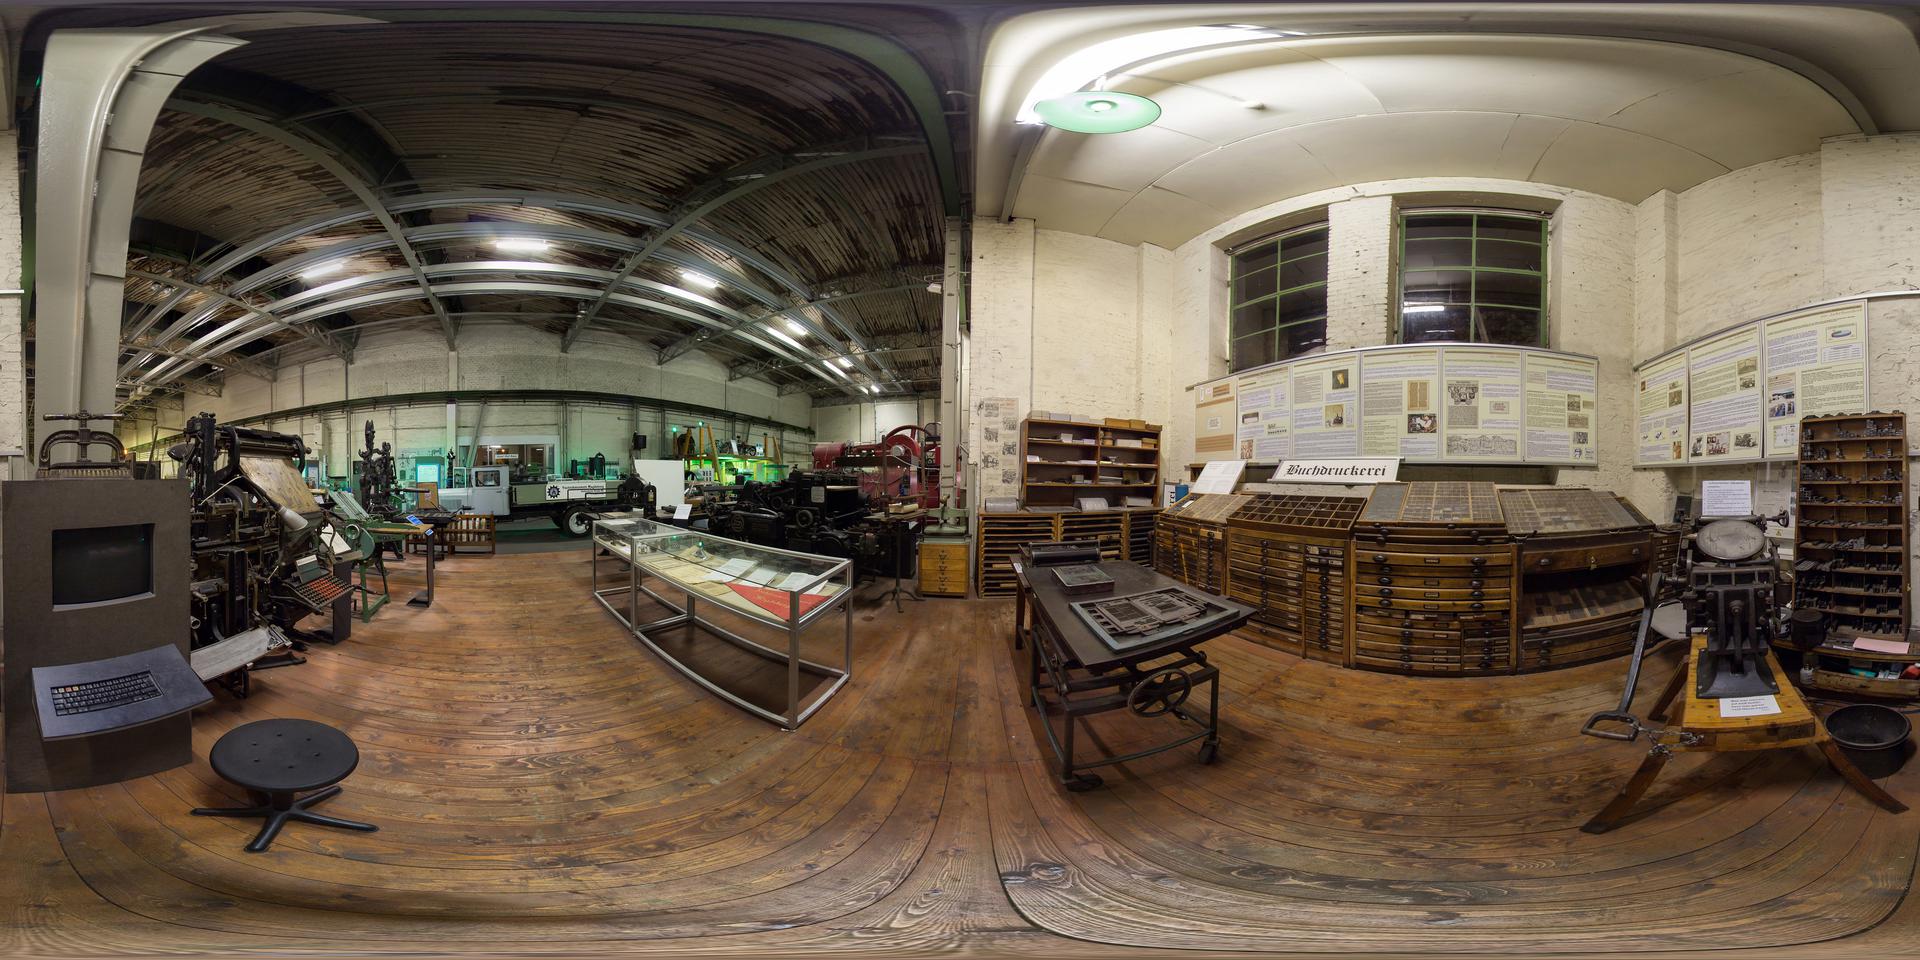
Referred object: Black stool below the current viewpoint

Referred object: the green ceiling lamp